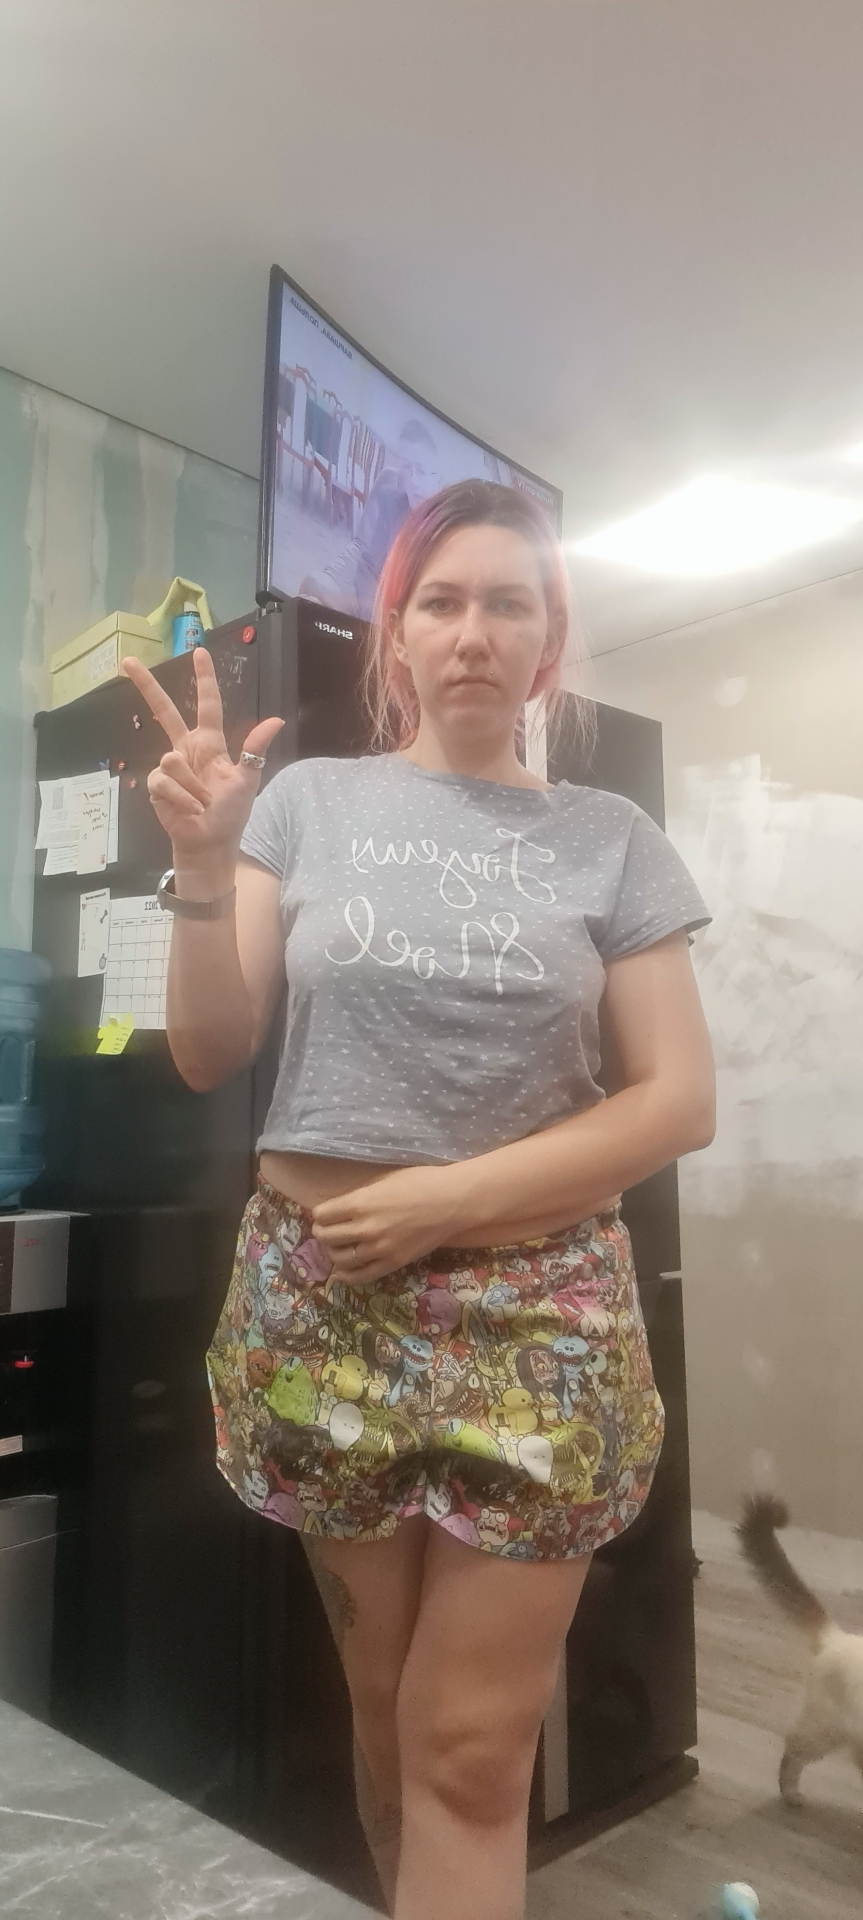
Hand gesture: three2